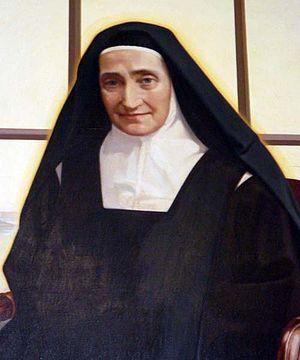
Joséphine Marguerite Operti, plus connus sous son nom en religion Marie des Anges, est un religieuse italienne fondatrice de la congrégation des Sœurs Carmélites de Sainte Thérèse en 1894.
Les Carmélites de Sainte Thérèse (de Turin) sont une institution religieuse féminine de droit pontifical fondée en Italie en 1894. Cette congrégation a une mission contemplative et apostolique : les religieuses s'occupent d'écoles, de dispensaires ou d’hôpitaux, mais également d'éducation et de formation spirituelle.